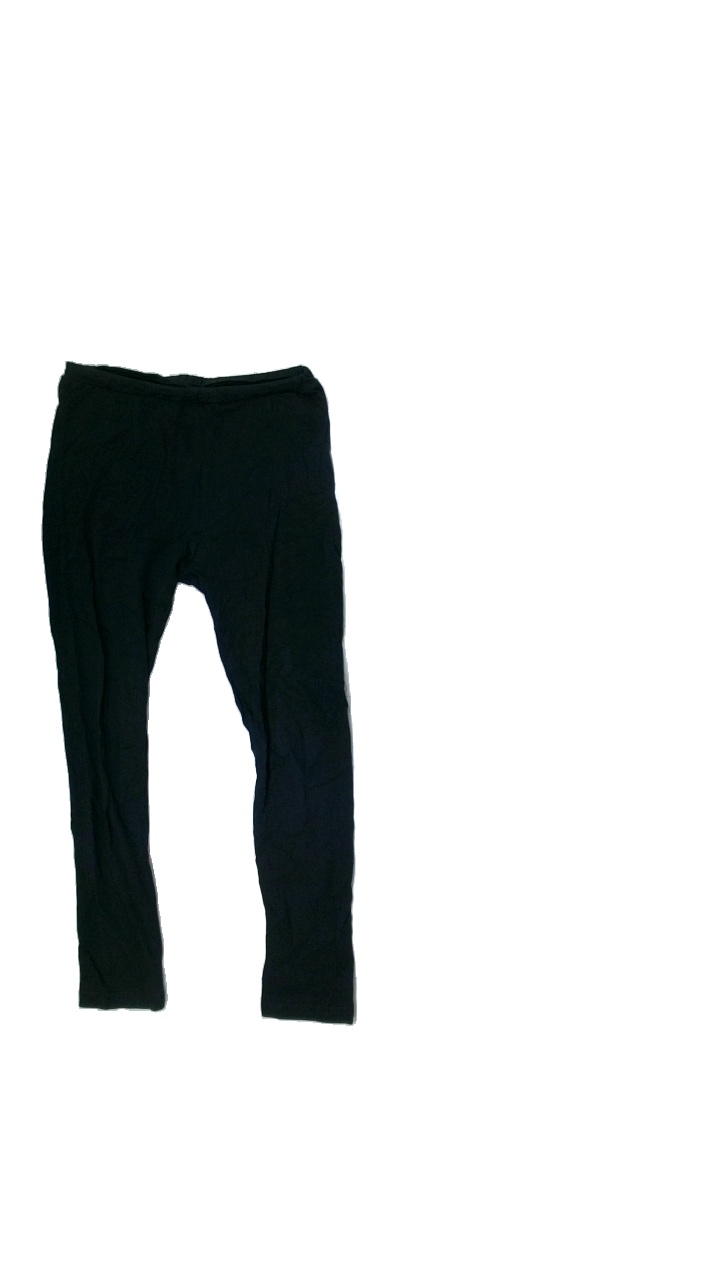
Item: Tights (Ladies)
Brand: Missing
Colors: Black
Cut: Regular
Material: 92%cotton 8%elastane
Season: Spring
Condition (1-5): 2
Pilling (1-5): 4
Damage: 1
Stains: Minor
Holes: Major
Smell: Major
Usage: Export
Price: <50